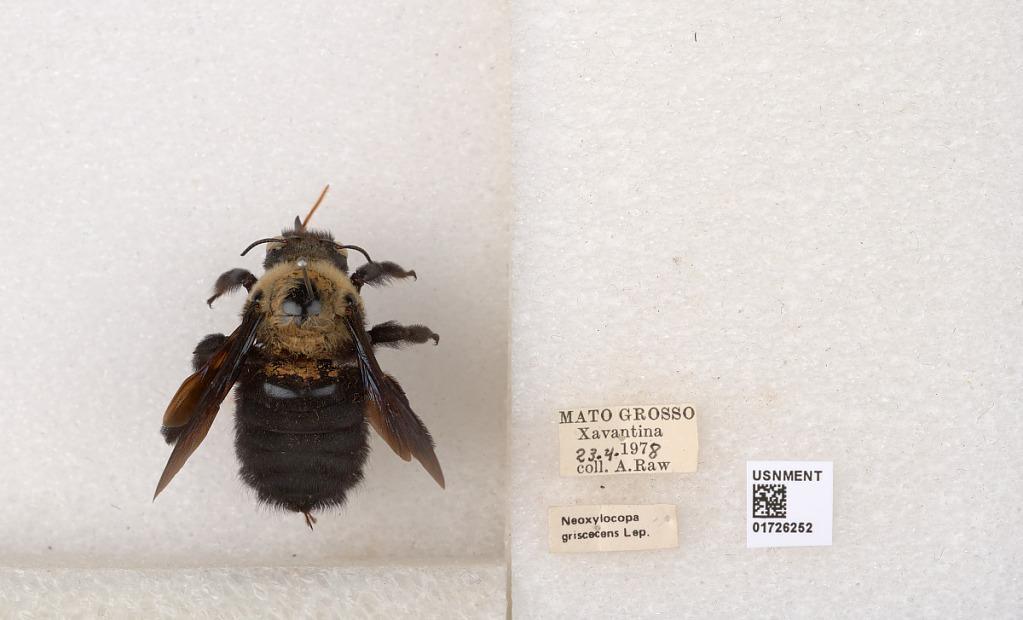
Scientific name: Xylocopa (Neoxylocopa) grisescens Lepeletier
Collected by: A. Raw
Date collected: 1978-4-23
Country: Brazil
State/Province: Mato Grosso
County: Nova Xavantina
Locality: Xavantina